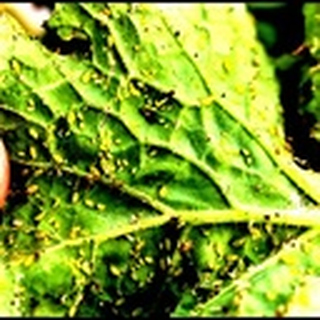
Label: cotton_aphids